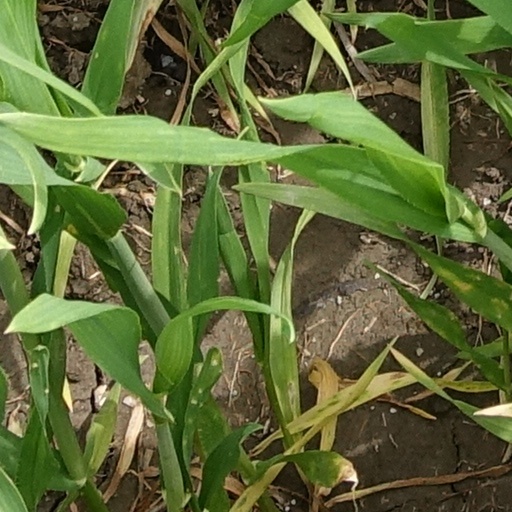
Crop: wheat